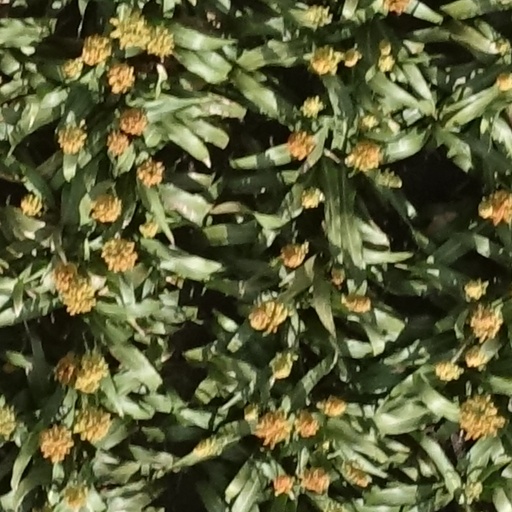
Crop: sorghum